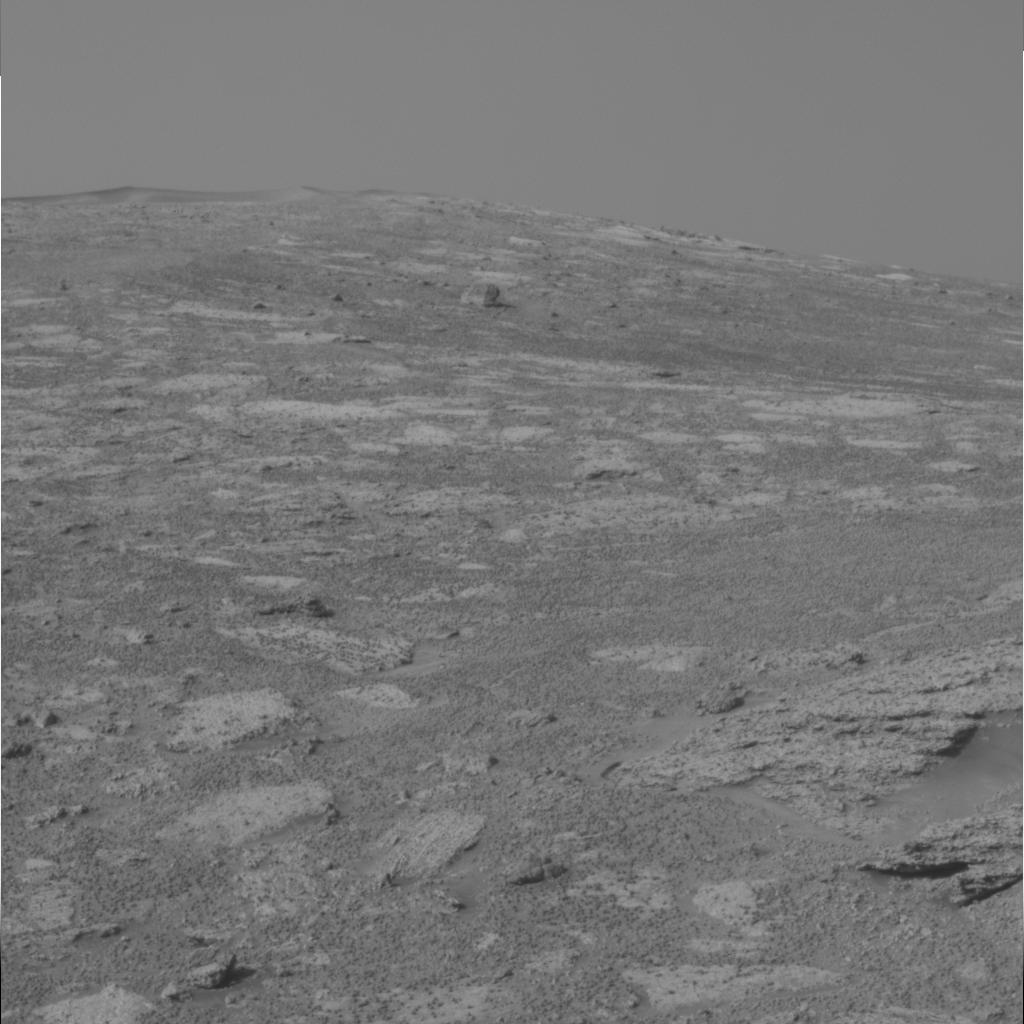
Surface features visible: Rock Outcrops, Clasts, Rock (Linear Features), Soil, Spherules, Distant Vista, Sky